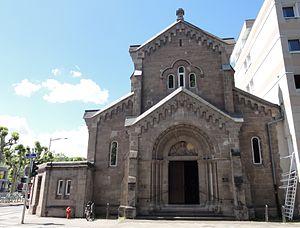
Alsace, Bas-Rhin, Église des Dominicains (1931) de Strasbourg, 41 boulevard de la Victoire.
L'église des Dominicains est une église catholique située à Strasbourg.
Cet article présente la liste des édifices religieux situés sur le territoire de la ville de Strasbourg.